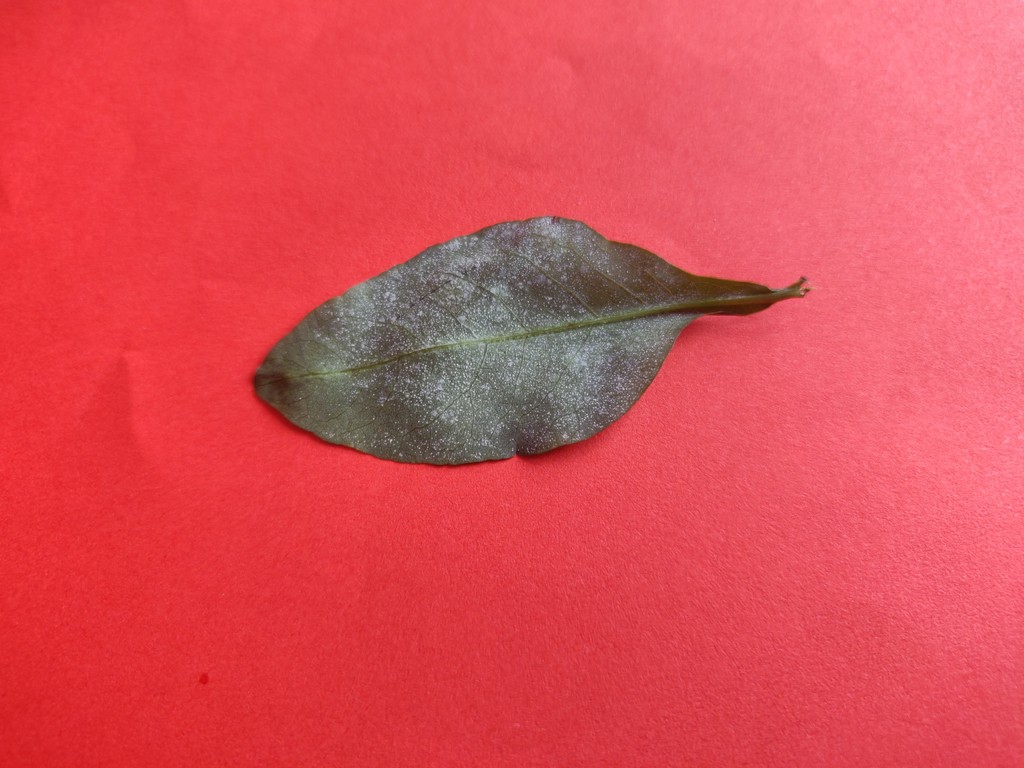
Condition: Unhealthy
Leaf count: single
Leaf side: back